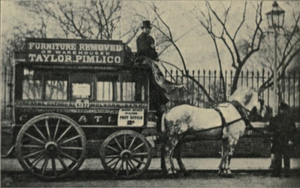
Hesteomnibus / Historie
Hesteomnibus i London, 1902.
En hesteomnibus er en bus, der bliver trukket af heste. De var hovedsageligt udbredte i 1800-tallet og begyndelsen af 1900-tallet, indtil de blev erstattet af henholdsvis sporvogne i slutningen af 1800-tallet og af motordrevne busser i 1920'erne.